Acrophoca

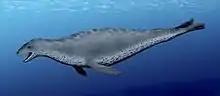
Restoration

The fossils of "A. longirostris" have been discovered in the Pisco Formation of Peru and the Bahía Inglesa Formation of Chile. When it was first described in 1981, it was thought to have been closely related to the lobodontine seals which includes the modern-day leopard seal ("Hydrurga leptonyx"), the crabeater seal ("Lobodon carcinophaga"), the Weddell seal ("Leptonychotes weddelli") and the Ross seal ("Ommatophoca rossii"). However, it is now thought to be a basal species of monk seal of the subfamily Monachinae, closely related to the extinct seal "Piscophoca".